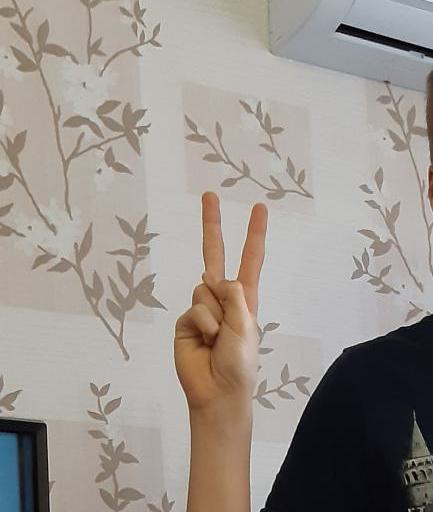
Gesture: peace